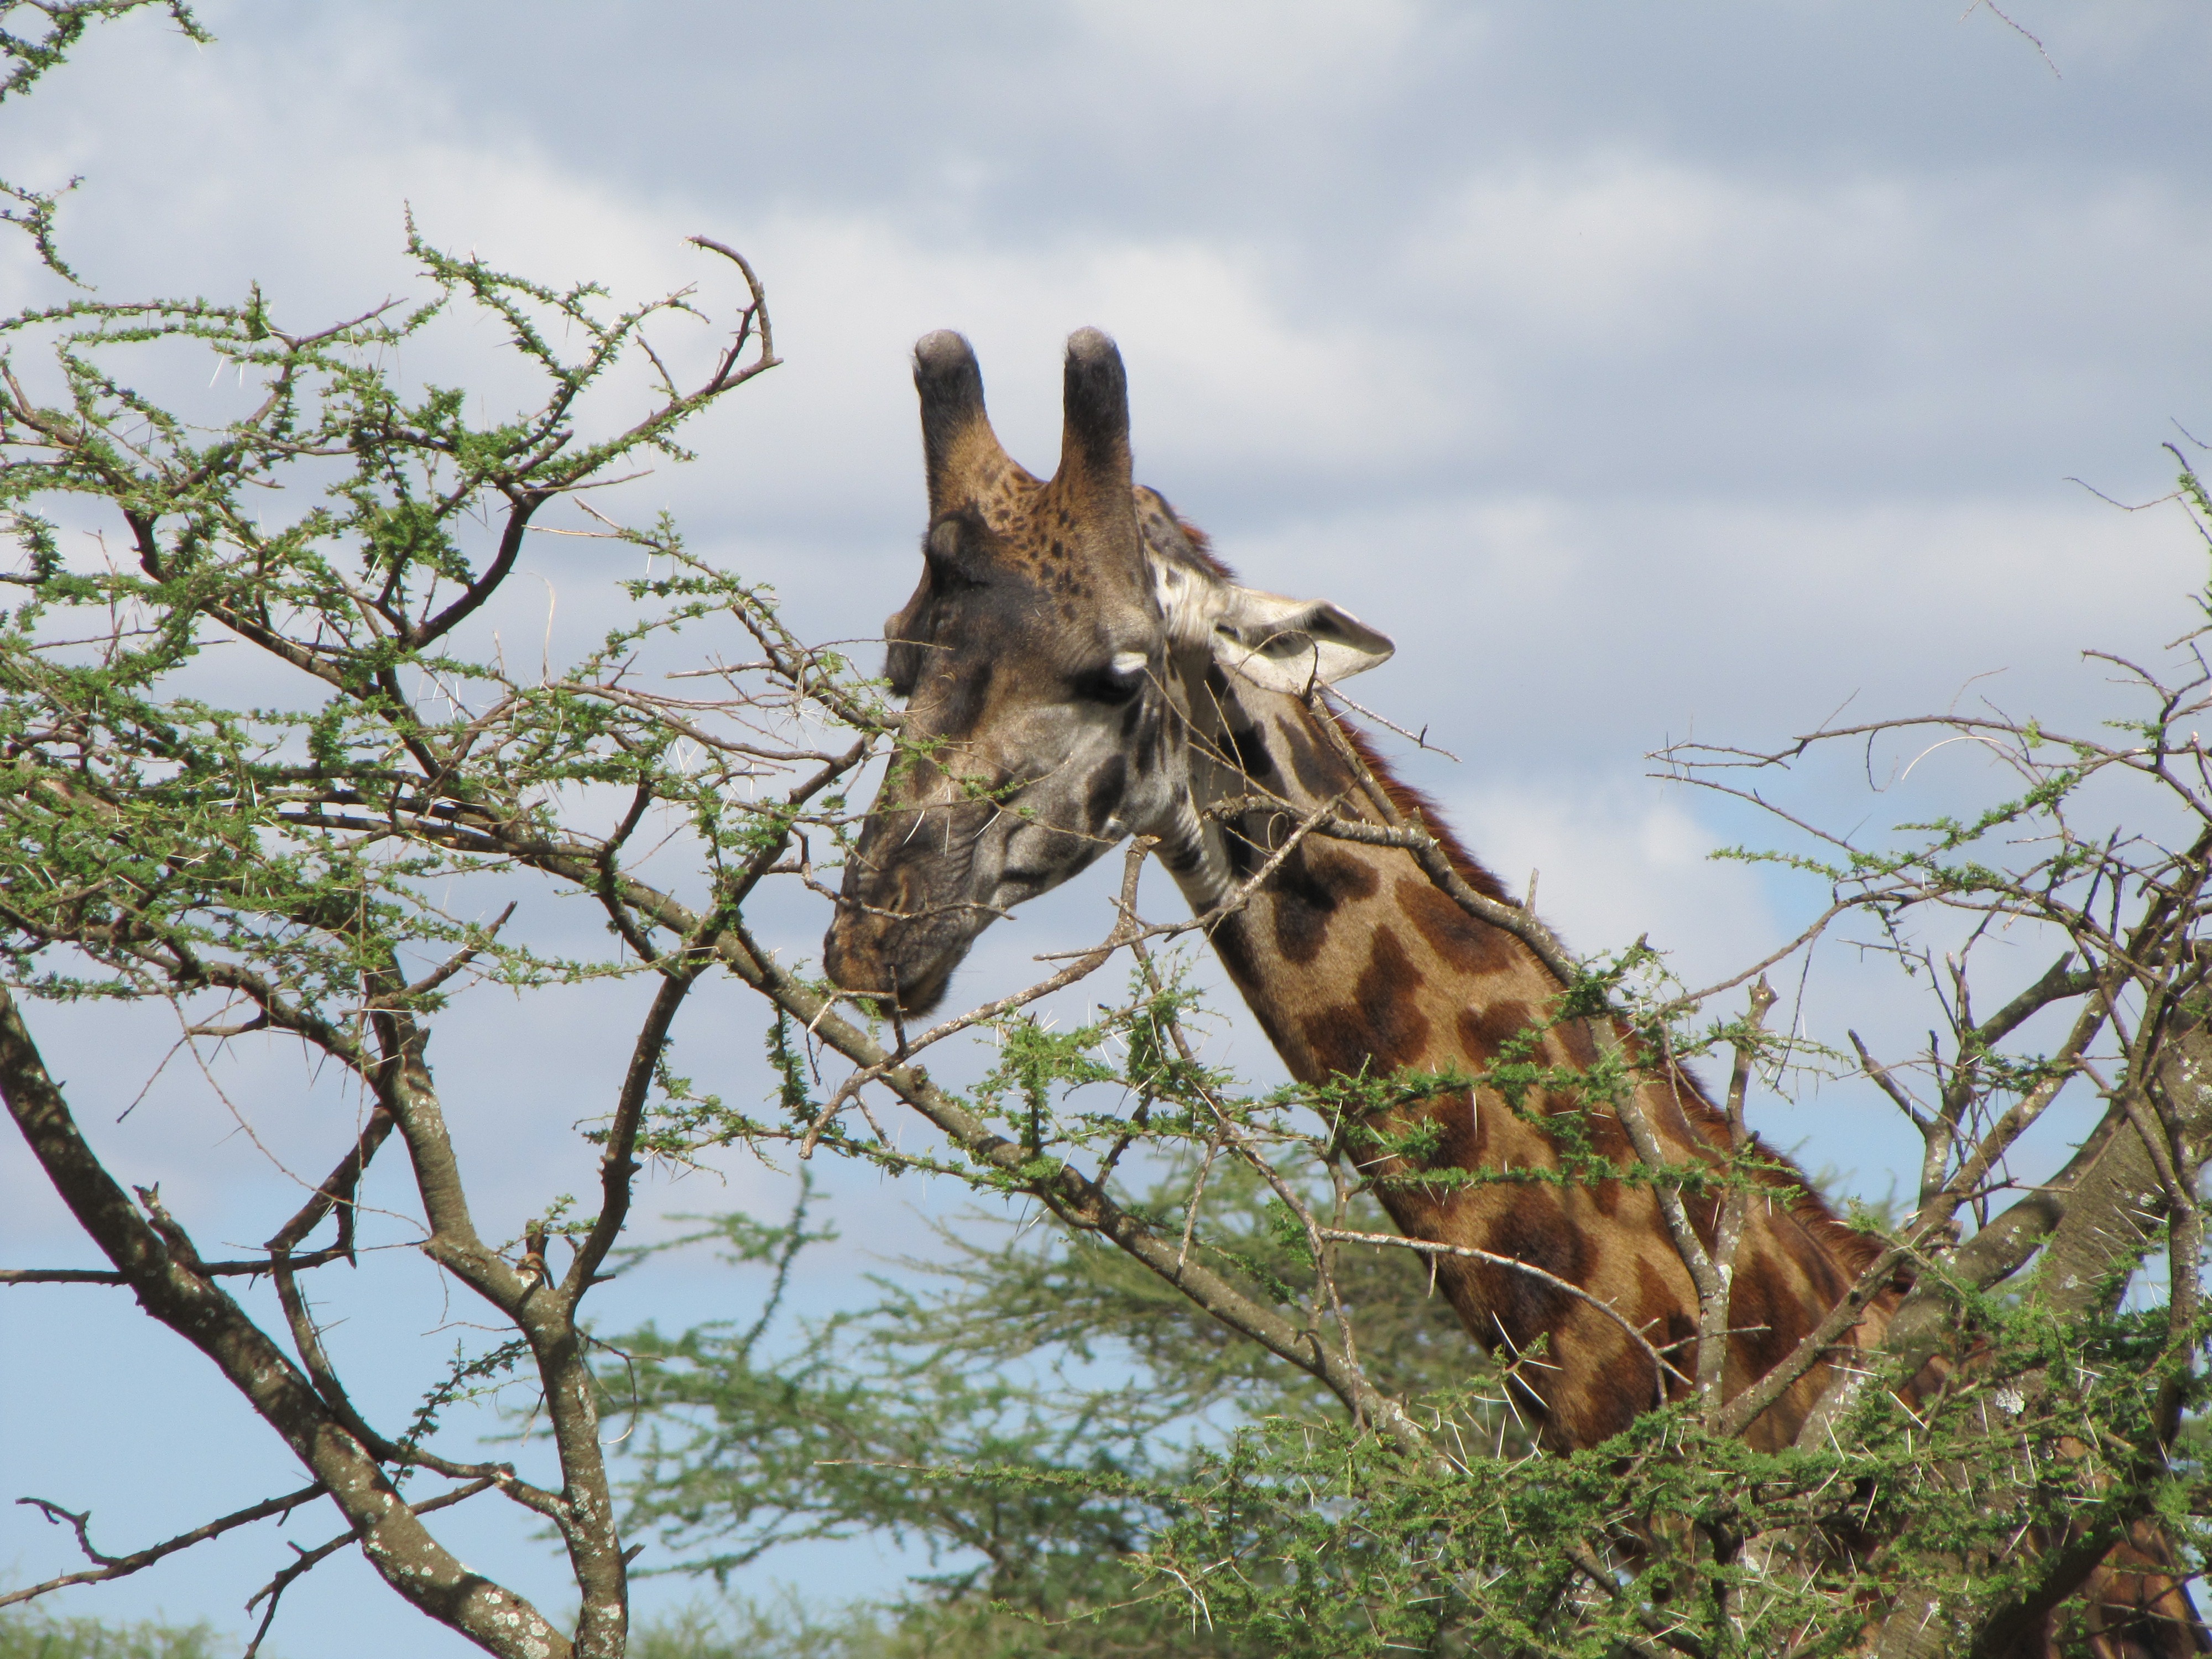
tree, branch, wildlife, food, mammal, fauna, savanna, giraffe, head, vertebrate, tanzania, safari, giraffidae